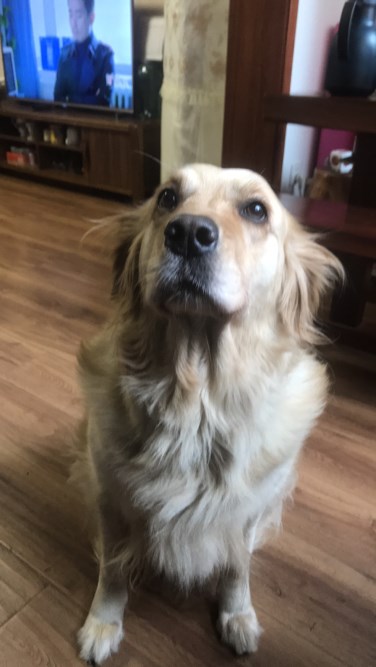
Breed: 5355-n000126-golden_retriever